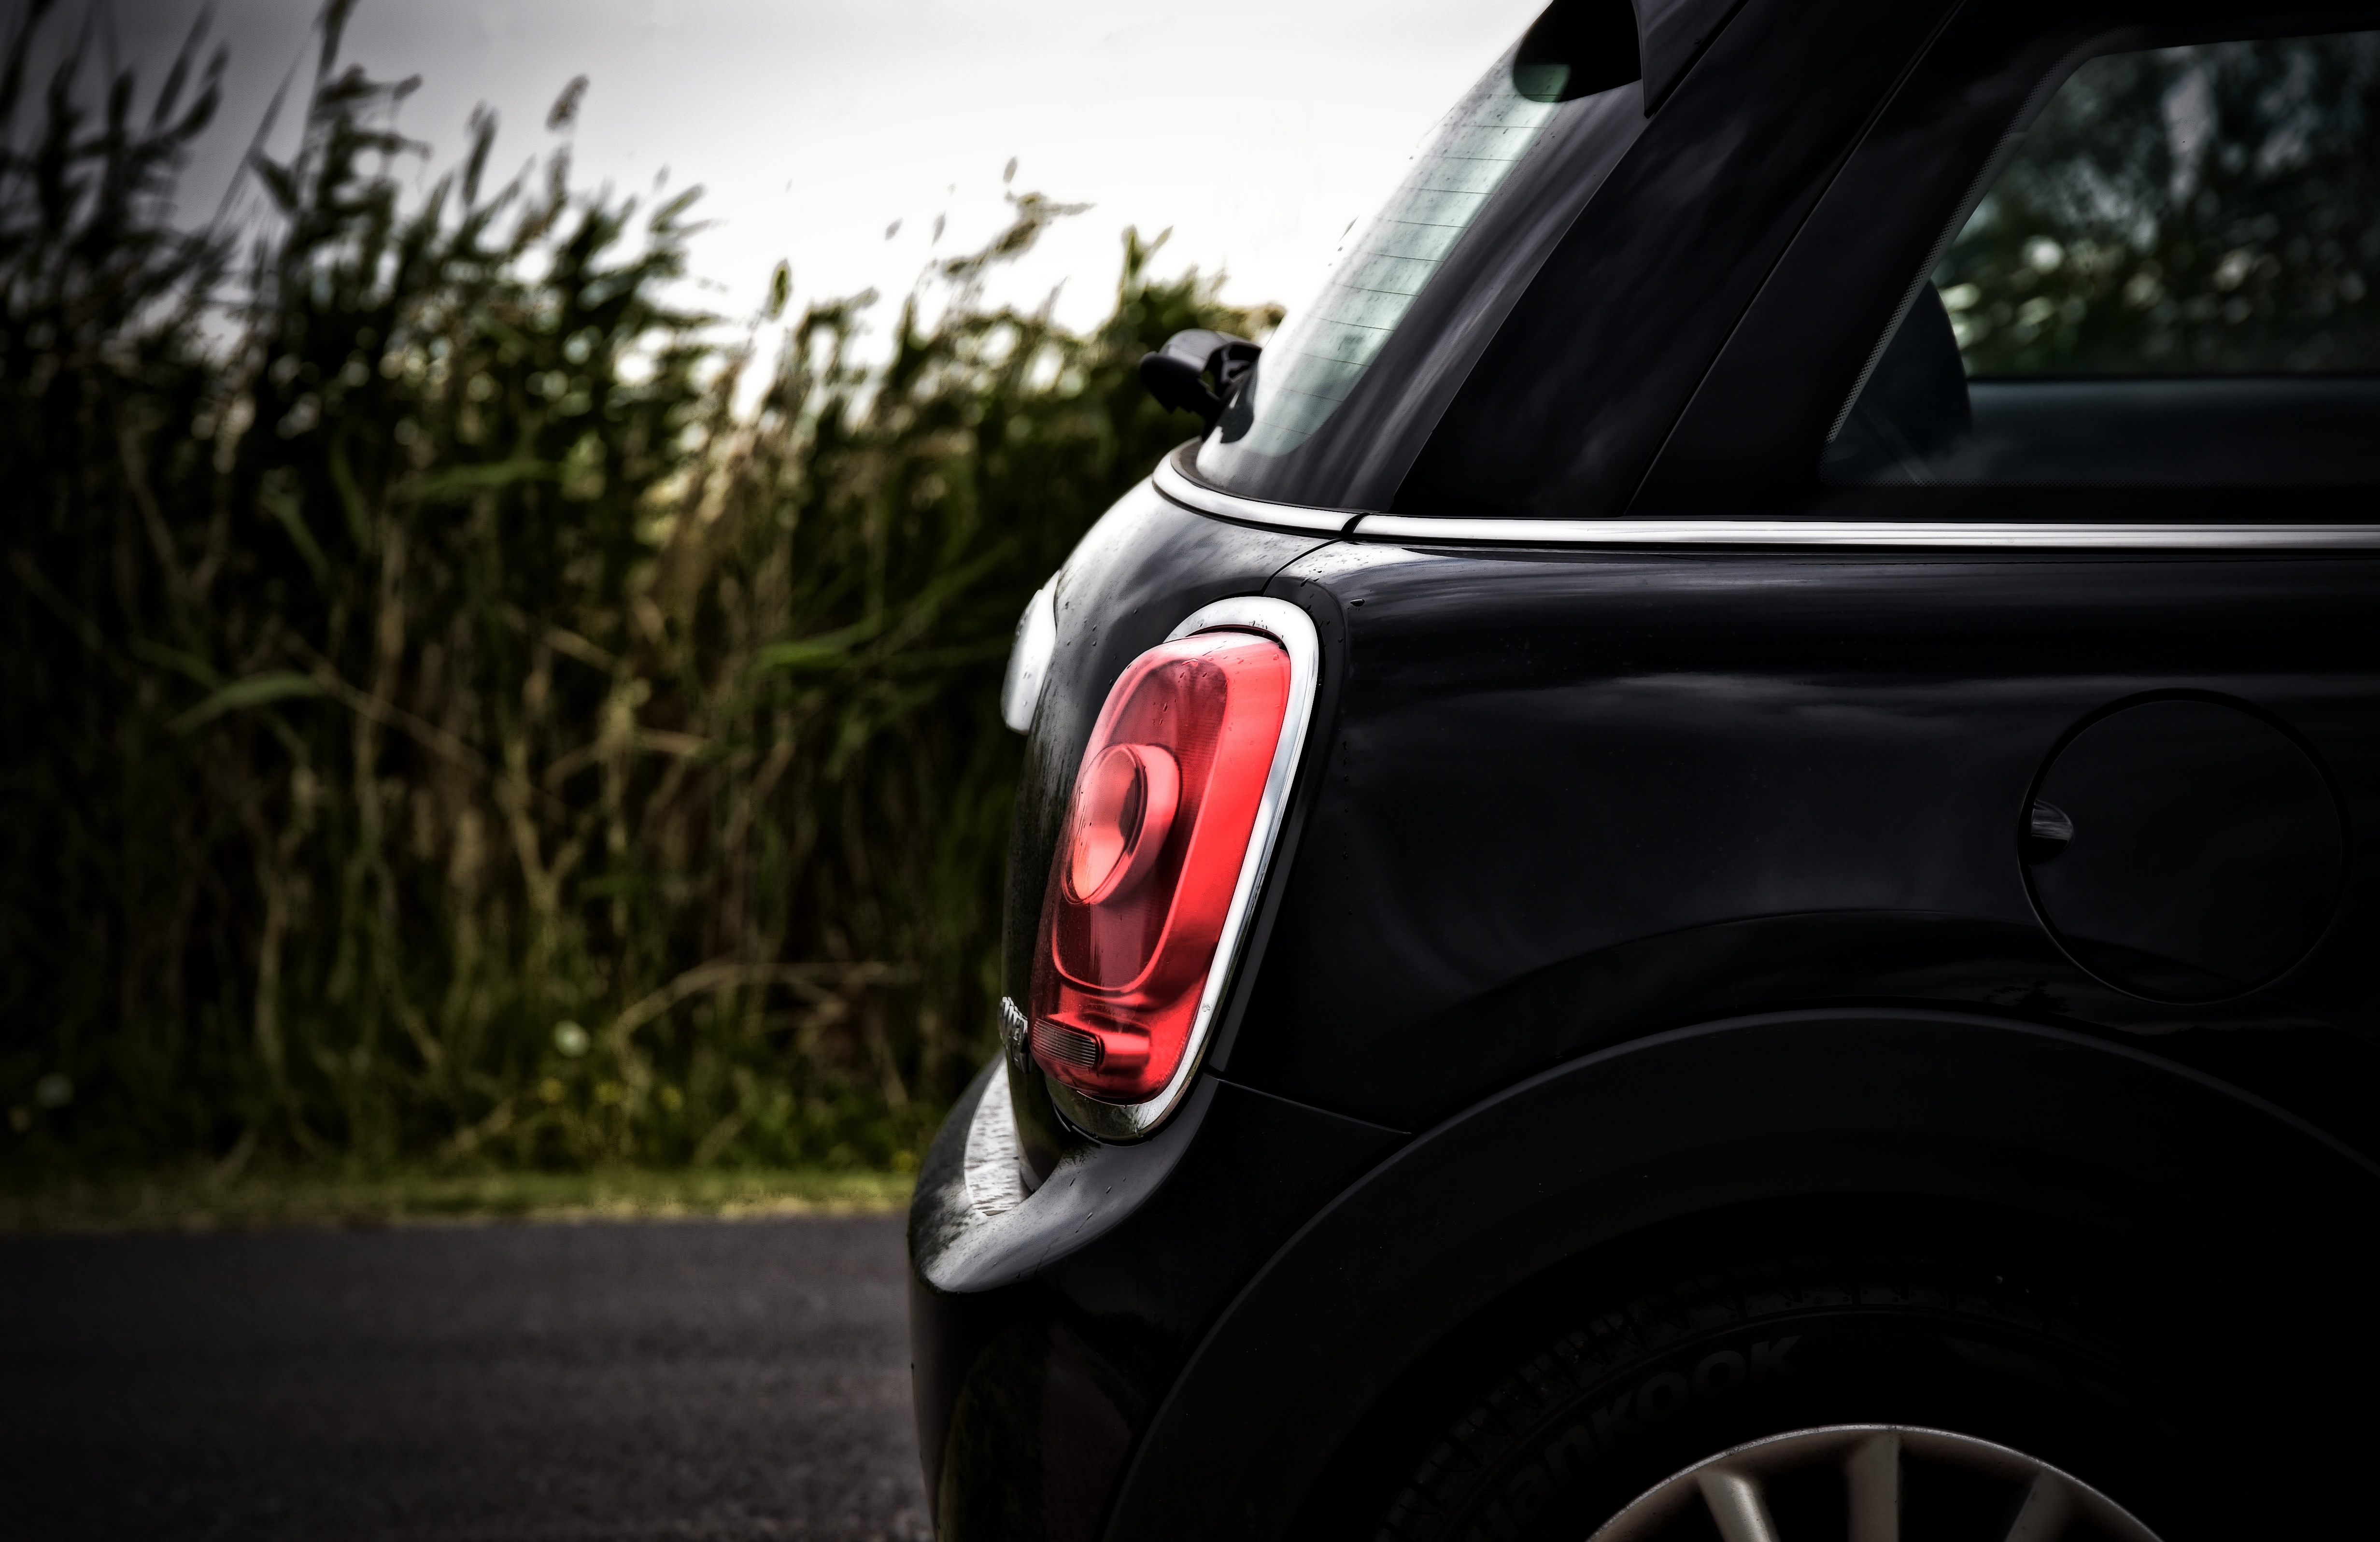
street, car, wheel, driving, vehicle, mini cooper, mini, city car, land vehicle, automobile make, automotive exterior, automotive design, luxury vehicle, subcompact car, mini e